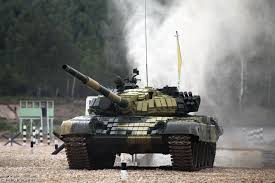
Label: T-72